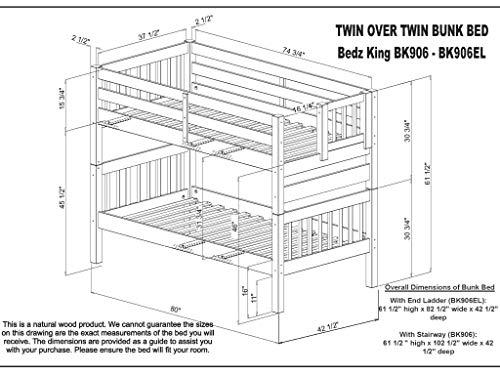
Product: Bedz King Bunk Beds Twin over Twin Mission Style with End Ladder, Gray
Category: Home & Kitchen | Furniture | Bedroom Furniture | Beds, Frames & Bases | Beds
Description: Twin over Twin end ladder bunk bed converts to 2 single beds, but the Top bunk foot Board will have the gap that is the entryway for the ladder.
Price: $401.44
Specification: ASIN:B017JBUDYK|ShippingWeight:174pounds(Viewshippingratesandpolicies)|DateFirstAvailable:December7,2015